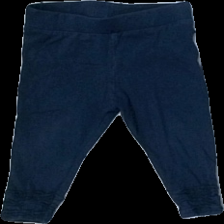
View: front
Type: Tights
Category: Children
Brand: Not in the list
Brand text on label: åhlens
Colors: Blue
Material: 100% cotton
Cut: Regular
Size: 68
Season: All
Damage location: top center
Damage 2 location: bottom center
Damage 3 location: bottom left
Price range: <50
Recommended usage: Export
Description: blå tights, urtvättade
Comment: urtvättade